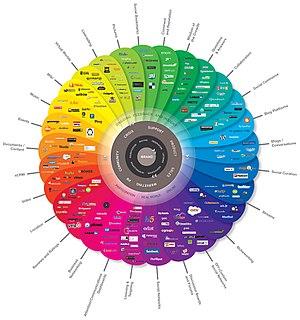
Les médias sociaux sont des applications web qui permettent la création et la publication de contenus générés par l’utilisateur et le développement de réseaux sociaux en ligne en connectant les profils des utilisateurs.
L'histoire des médias consiste à l'étude de la naissance et de l'évolution des différents médias dans le monde. Les médias en tant que support de communication sont des outils qui permettent de diffuser une information. Ils sont les intermédiaires entre l’émetteur, qui veut transmettre son message, et le récepteur. Différentes catégorisations existent pour classer les supports de communication, comme les médias imprimés, électroniques, film, ou encore les médias dits simples, autonomes, de diffusion et de communication.